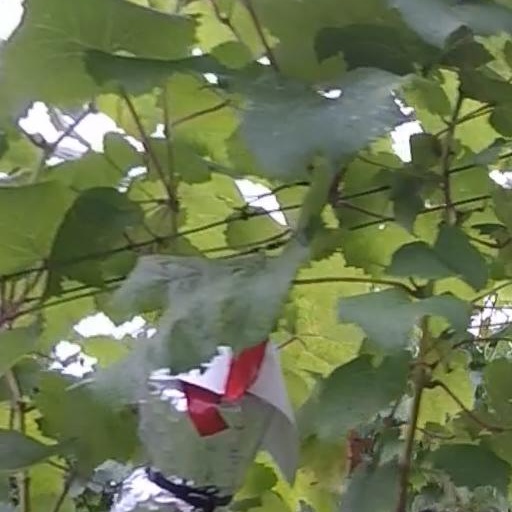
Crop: grape